China–Egypt relations

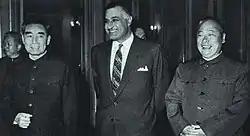
Nasser and Zhou, 1964

Chinese Premier Zhou Enlai first met Egyptian President Gamal Abdel Nasser at the Asian-African Conference in Bandung. On May 30, 1956, Nasser defied U.S. pressure and displeasure by recognizing People's Republic of China. The same year, China and Egypt entered into trade and cultural agreements. Zhou visited Egypt three times during his tenure. China initially viewed Egypt as the central country in the region for its relations and considered Nasser as important national-bourgeois leader.